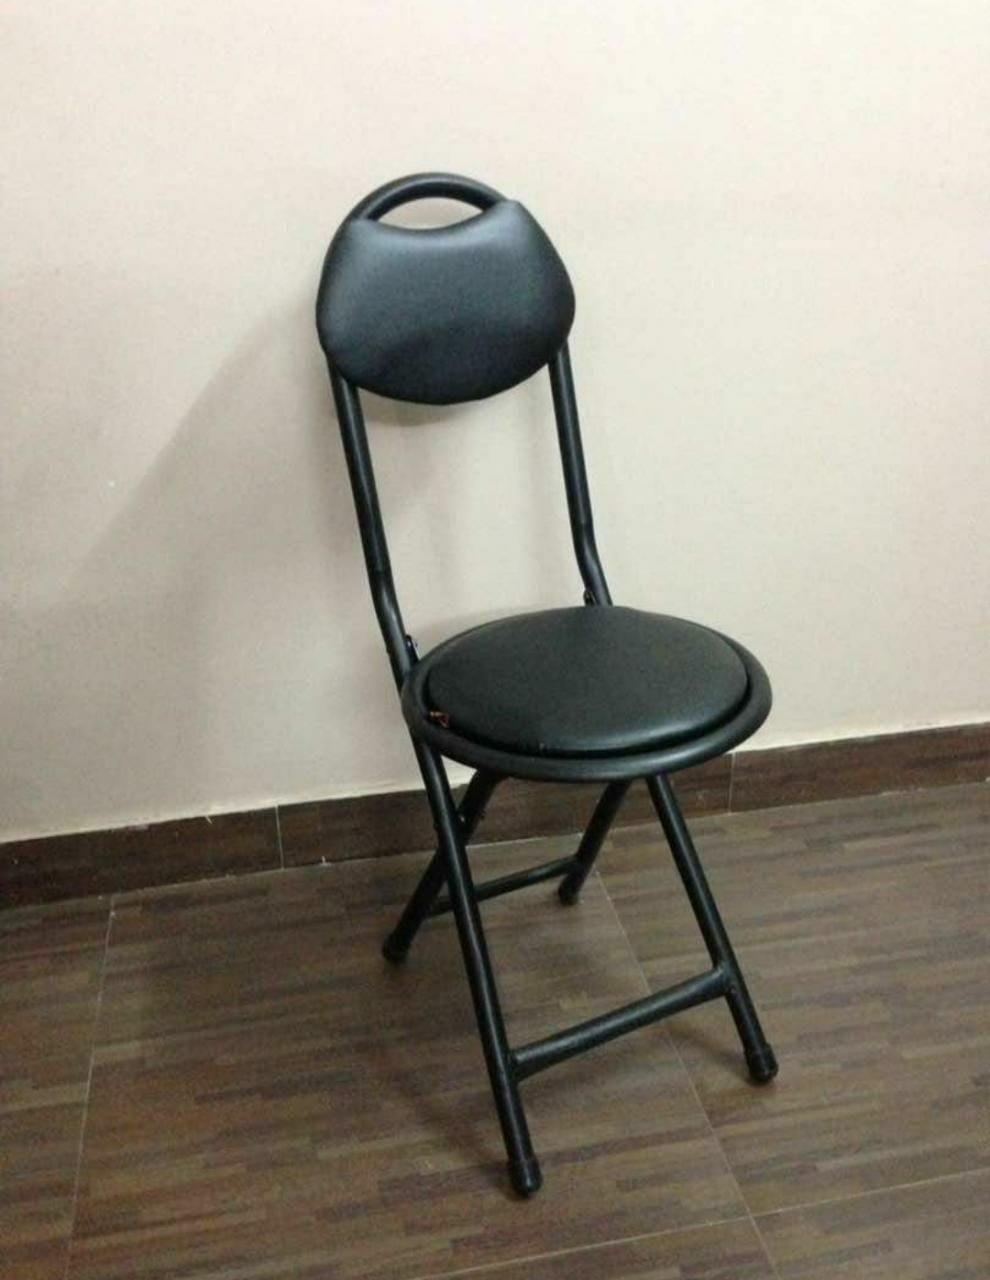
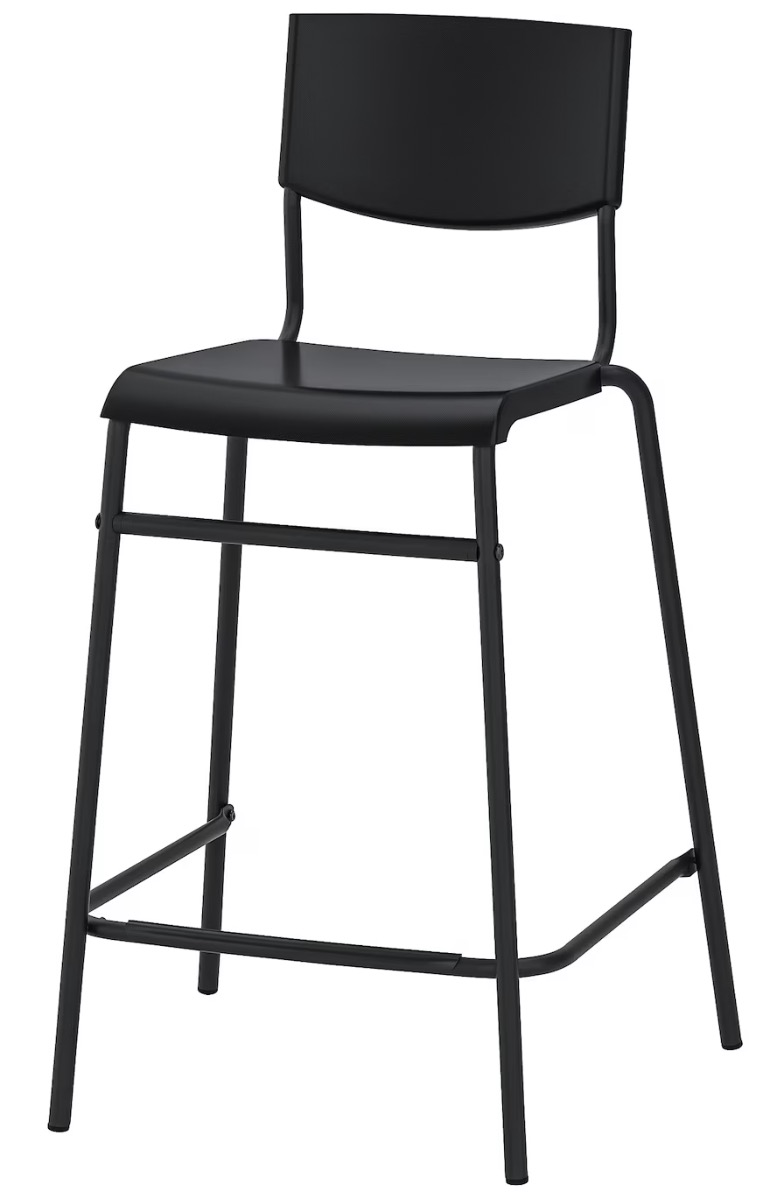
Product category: stool
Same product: no